Lovro von Matačić

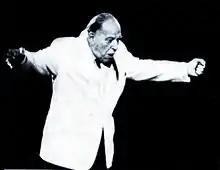
Lovro von Matačić

Lovro von Matačić (14 February 1899 – 4 January 1985) was a Croatian conductor and composer.